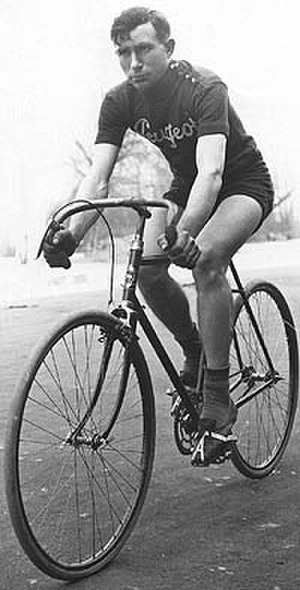
Firmin Lambot
Firmin Lambot, cirka 1920.
Firmin Lambot var en belgisk cykelrytter og dobbelt vinder af Tour de France.